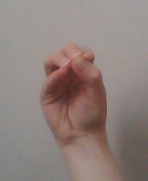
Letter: ha